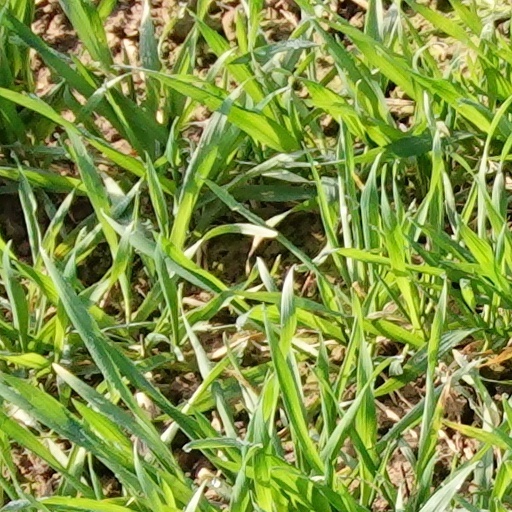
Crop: wheat